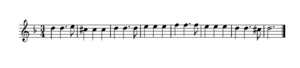
Thème de la folia.